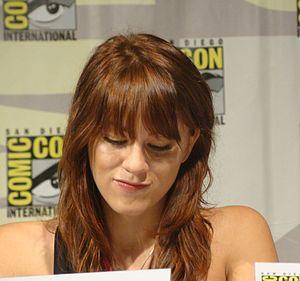
Cet article présente les personnages de la série télévisée américaine True Blood. Leurs histoires respectives ne sont pas forcément fidèles en tous points à celles des livres La Communauté du Sud dont elles sont inspirées. Les personnages sont nombreux et tous interconnectés, ce qui les rend complexes.
Brit Morgan, de son vrai nom Brittany Morgan Dengler, est une actrice américaine née le 24 septembre 1987 à Marlton.